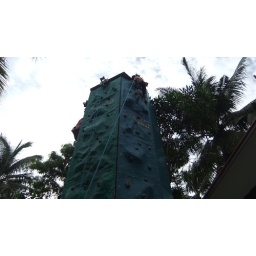
Lester on rock climbing wall all in Boracay